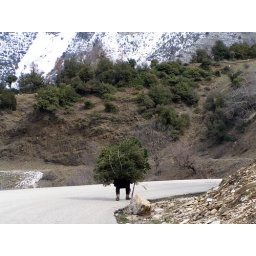
With no houses for at least 1km in each direction this old lady carries home the firewood!